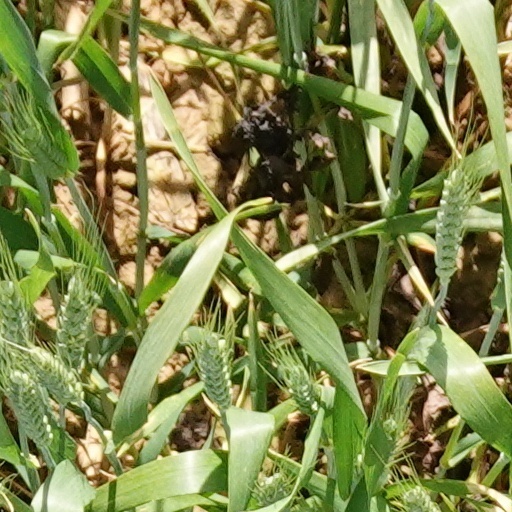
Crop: wheat